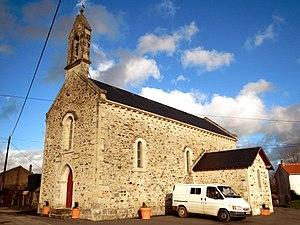
L'église Saint-Nicolas de Puihardy dans les Deux-Sèvres.
Puihardy est une commune française, située dans le département des Deux-Sèvres en région Nouvelle-Aquitaine. On peut également trouver le nom de la commune orthographié : Puy-Hardy.